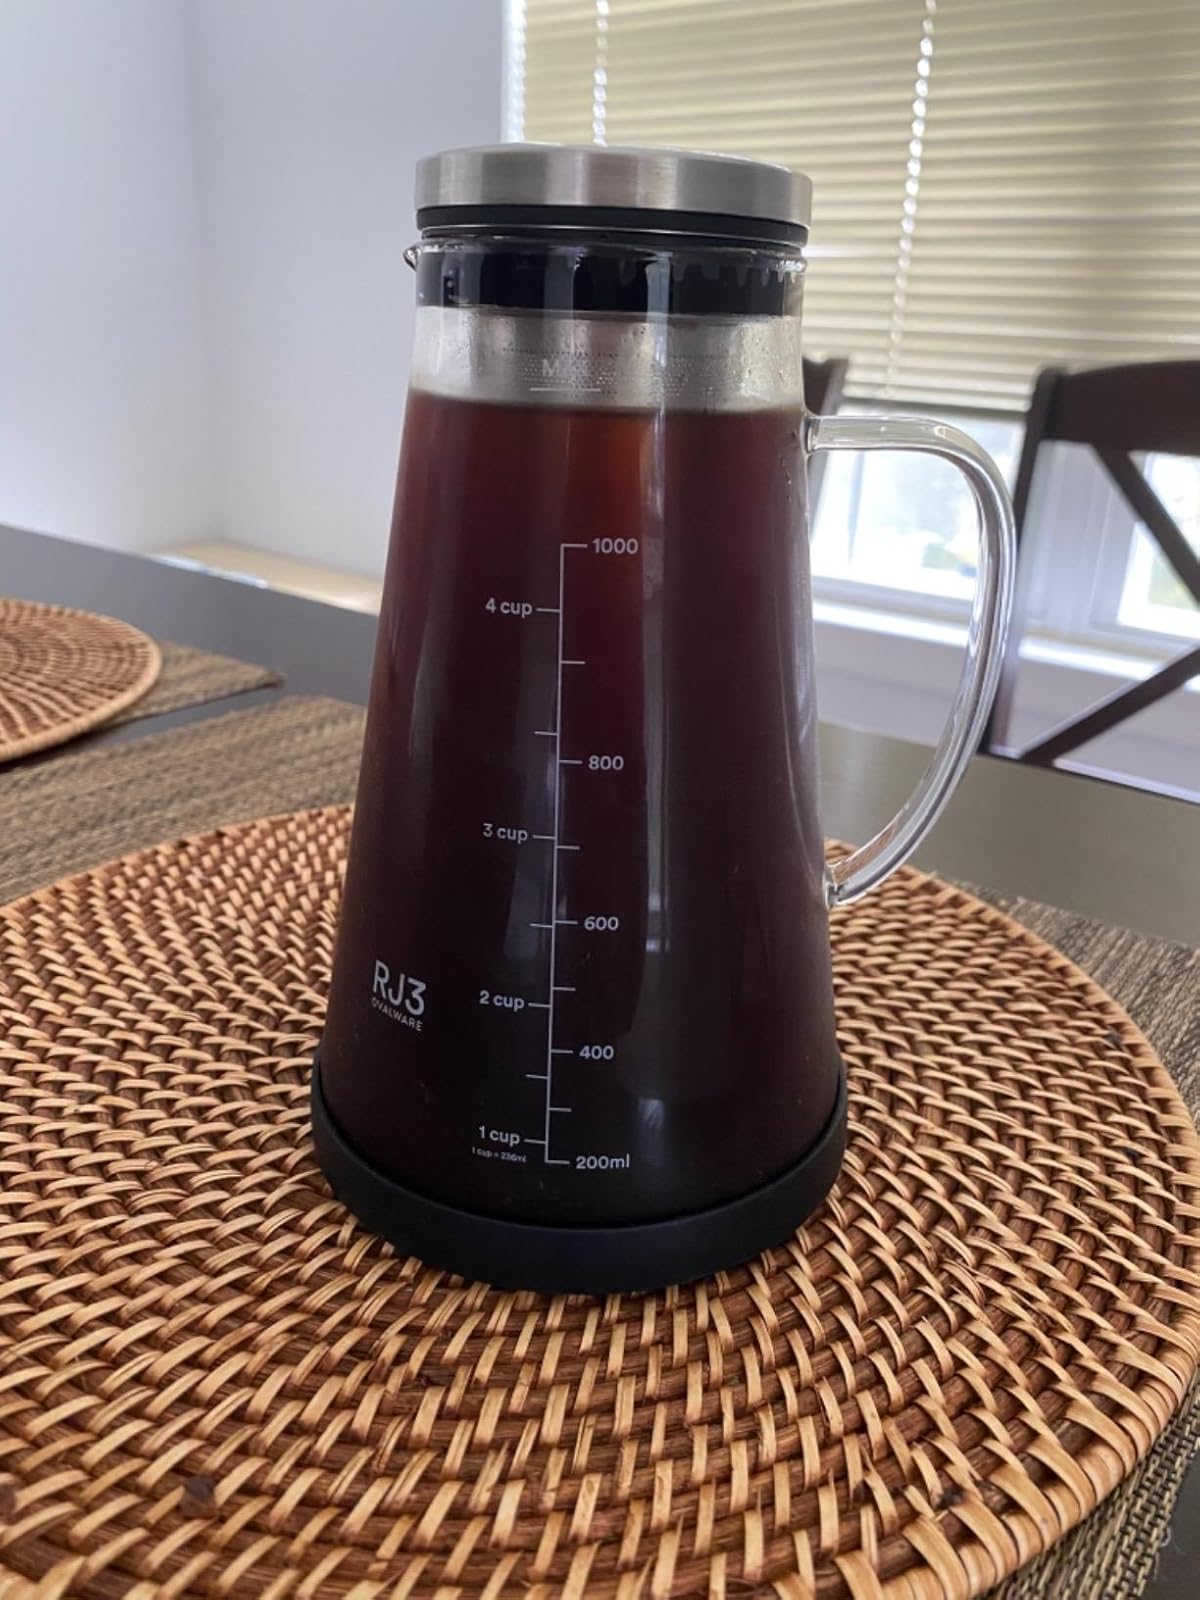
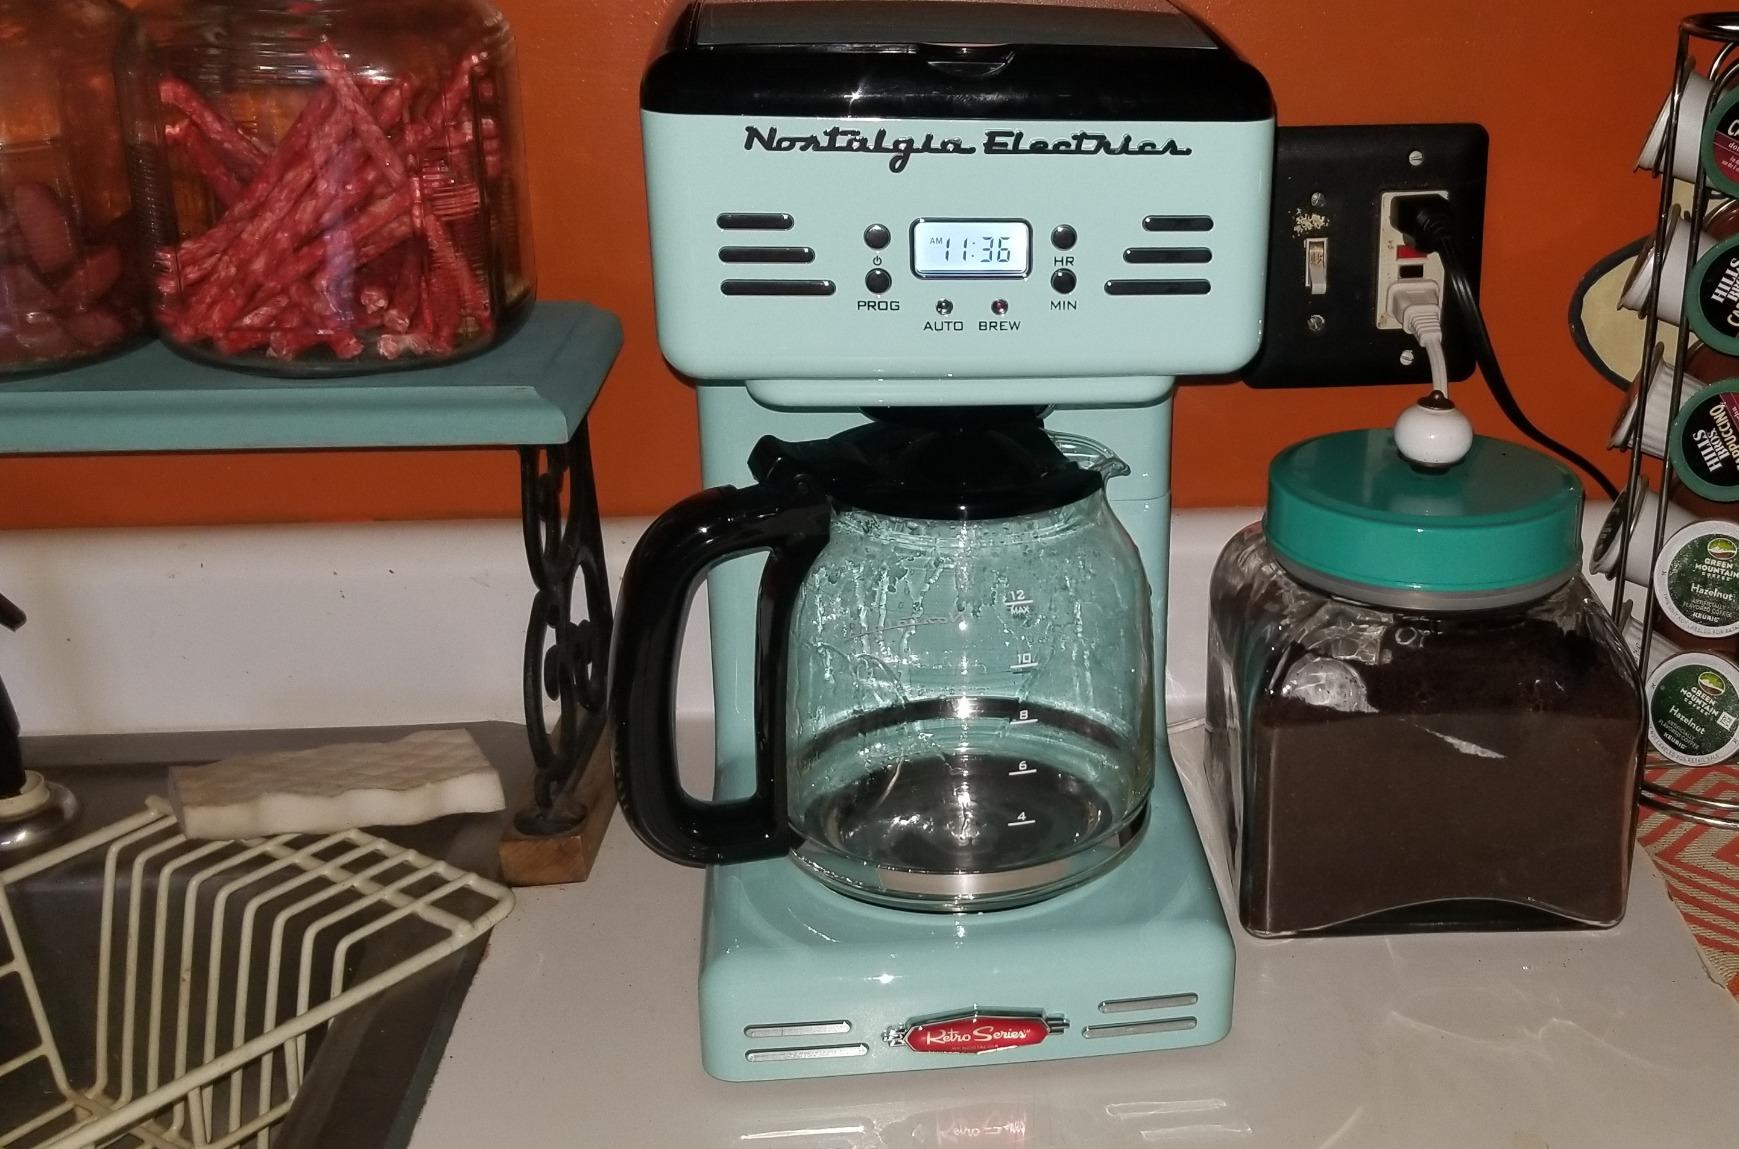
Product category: items_tea
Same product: no